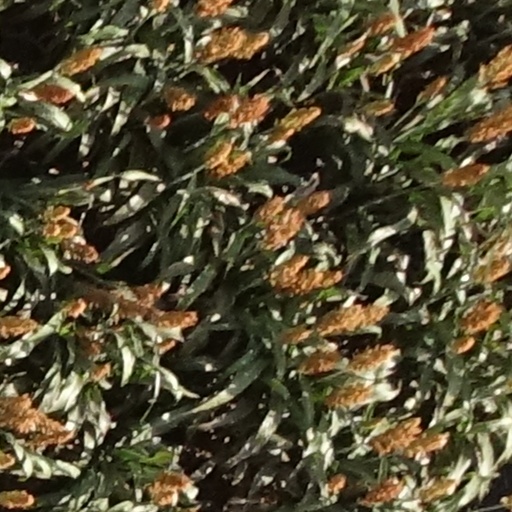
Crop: sorghum